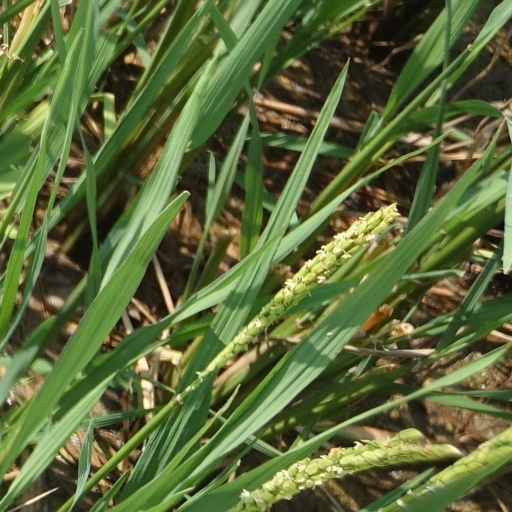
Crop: rice